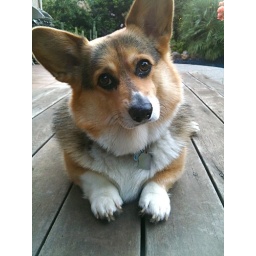
Just sitting pretty, after cleaning the dinner plates for us. (it's in the contract ..) :-)